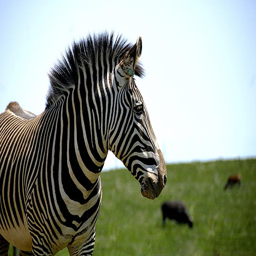
a zebra stares as other animals graze in the background
A zebra is watching as cattle graze in a field.
A close up view of a zebra is shown in the grass.
A zebra standing on a lush green field under a blue sky.
A zebra standing in a grassy field on a sunny day